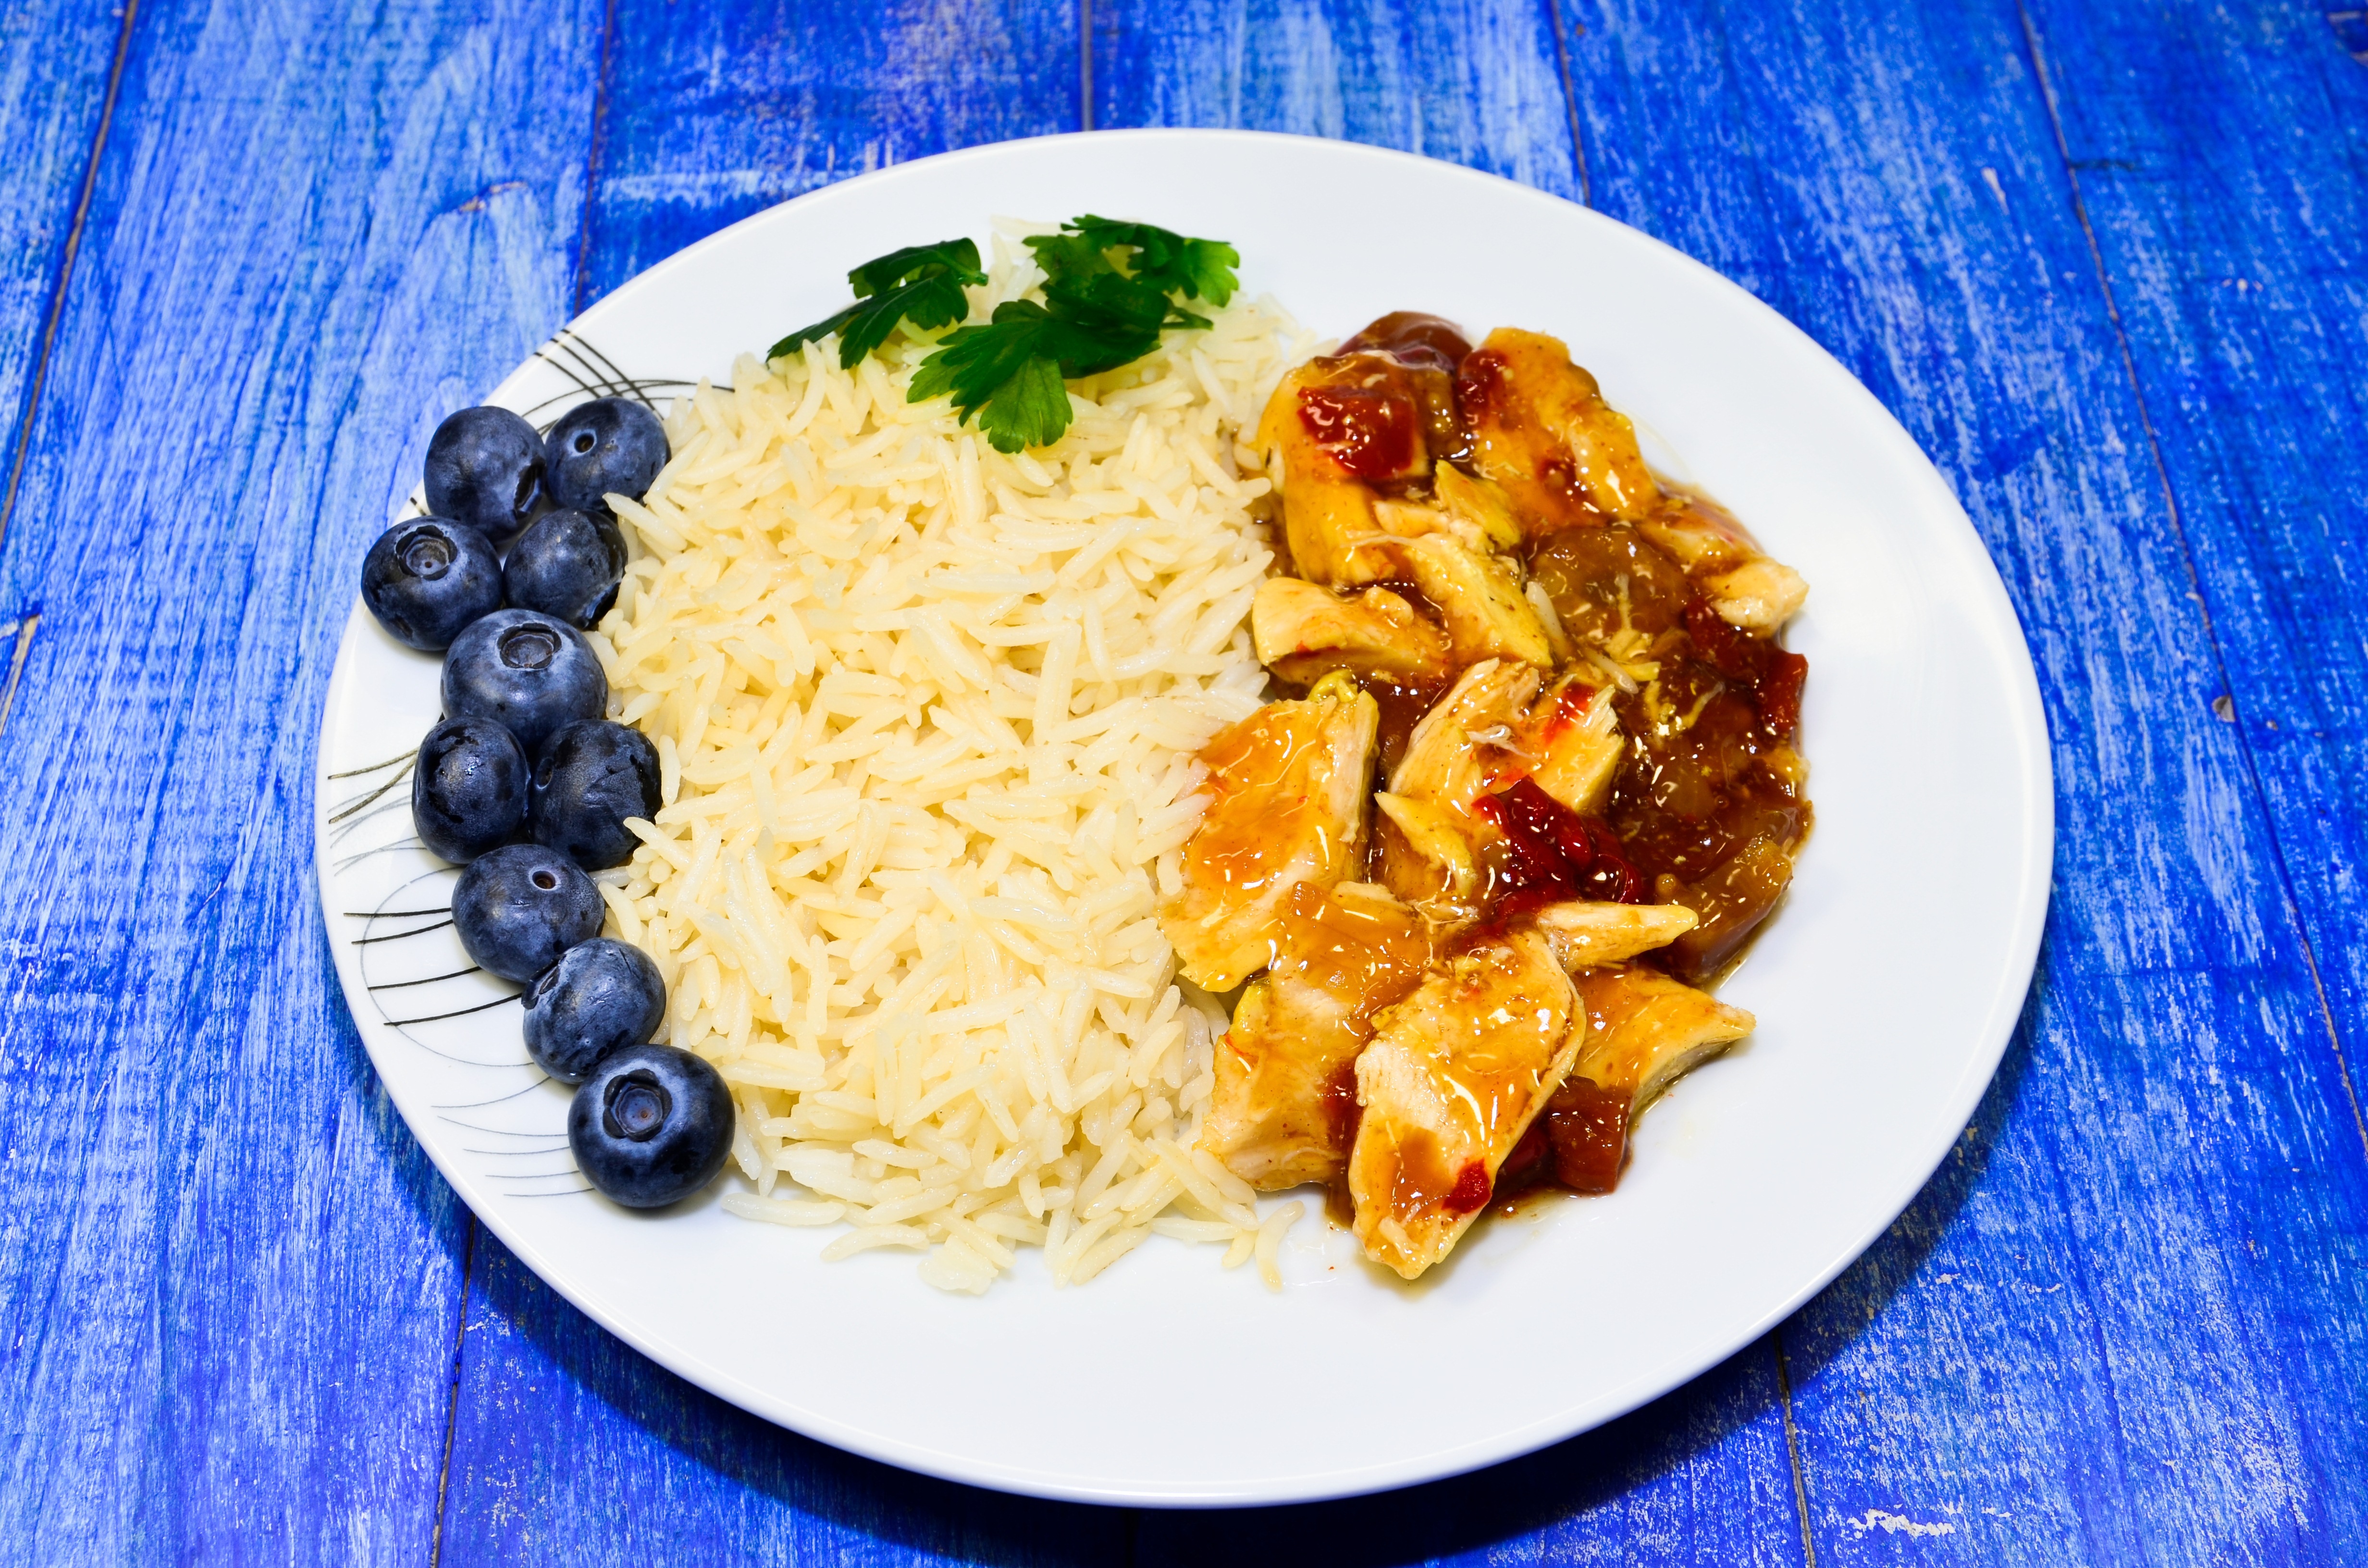
dish, meal, food, salad, produce, kitchen, closeup, breakfast, healthy, eat, meat, cuisine, rice, health, lettuce, stew, eating, blueberries, vegetables, dinner, tasty, spaghetti, vegetarian food, healthy food, curry, natural food, pig iron, thai food, italian food, mizeria, chicken breast